Joe Oliver (baseball)

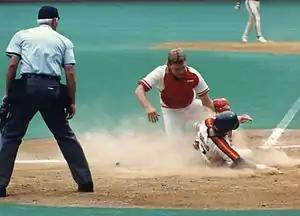
Oliver as a member of the Cincinnati Reds tags out Craig Biggio of the Houston Astros during a game at Riverfront Stadium on October 3, 1990

Drafted by the Cincinnati Reds in the second round of the 1983 MLB amateur draft, Oliver would make his Major League Baseball debut with Cincinnati on July 15, , and appear in his final game on October 6, . A relative rarity, in both his first and last at bats in those games, he got hits. He threw and batted right-handed, stood tall and weighed . Oliver was a member of the Reds team that defeated the Oakland Athletics in the 1990 World Series. He drove in Billy Bates from second base in Game 2 of that series with a hit off Dennis Eckersley to win the game and propel the Reds to the title.